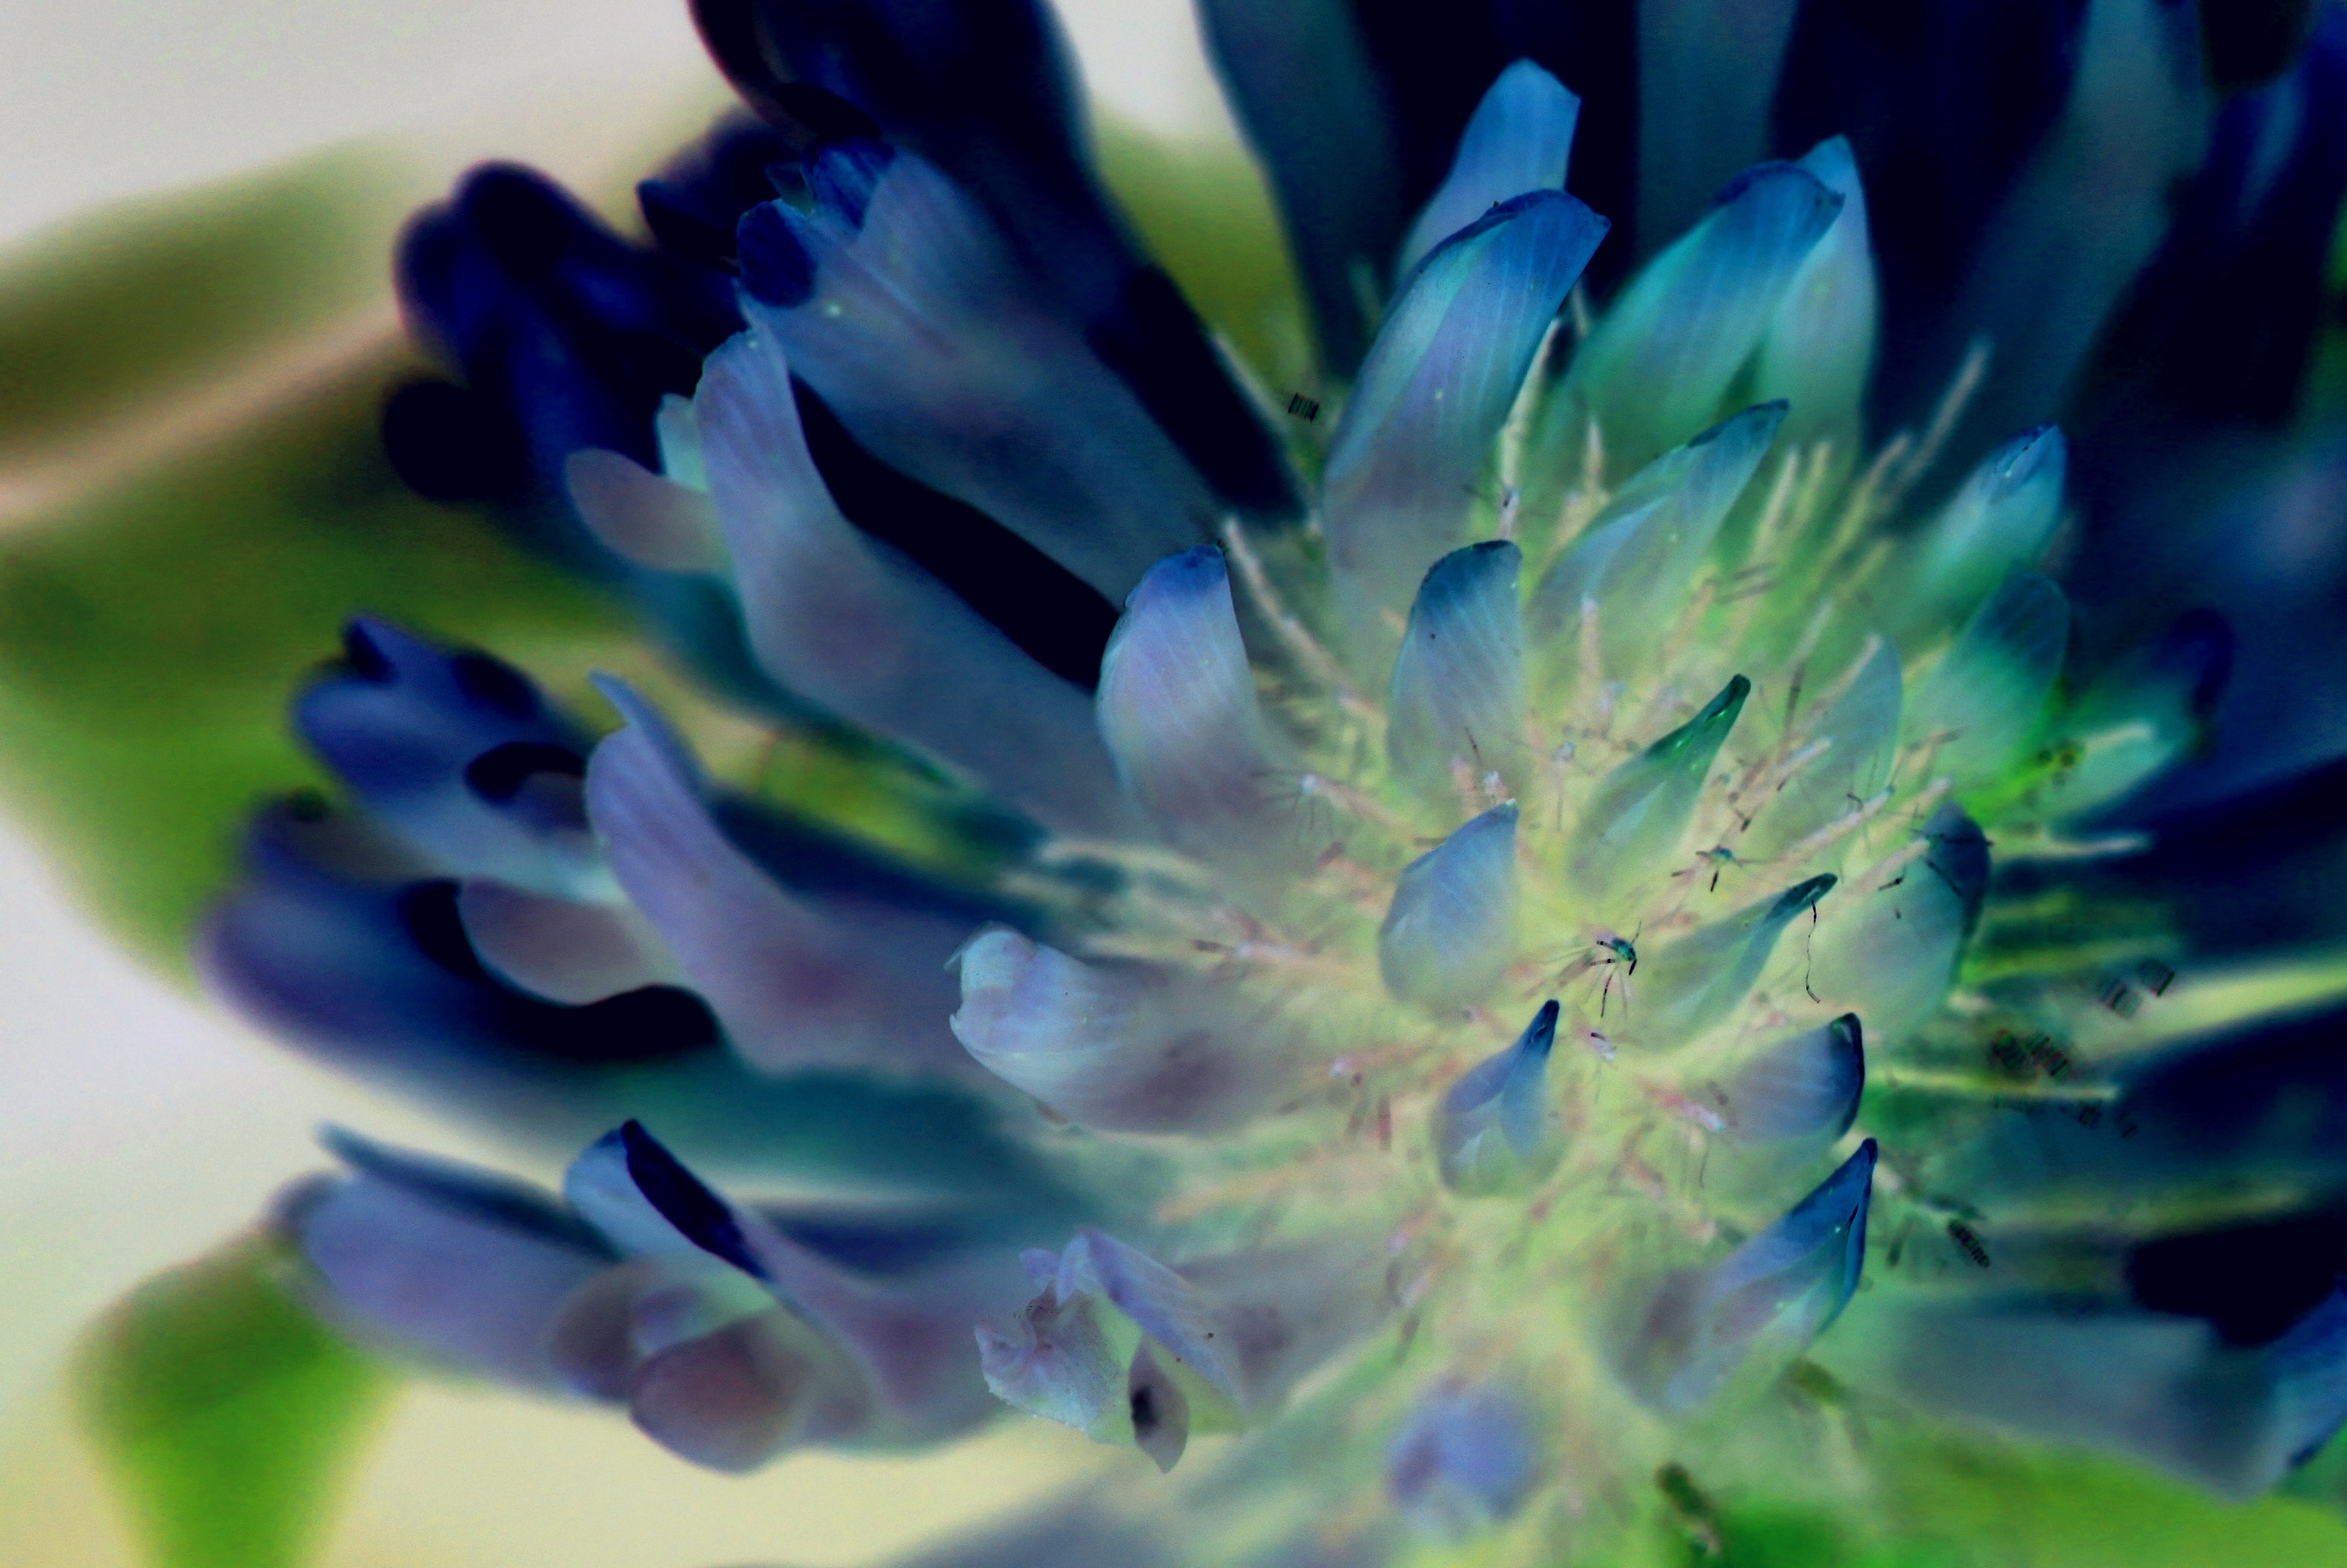
nature, blossom, plant, photography, leaf, flower, purple, petal, bloom, spring, green, macro, blue, close, flora, flowers, close up, wild plant, roadside, negative, klee, macro photography, datailaufnahme, flowering plant, fabaceae, flower macro, land plant, false color, digiart